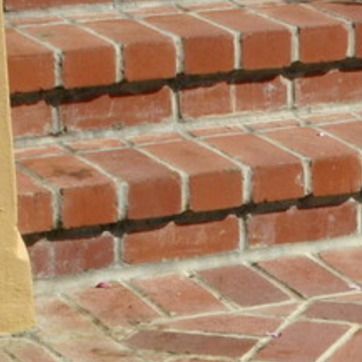
Material: brick